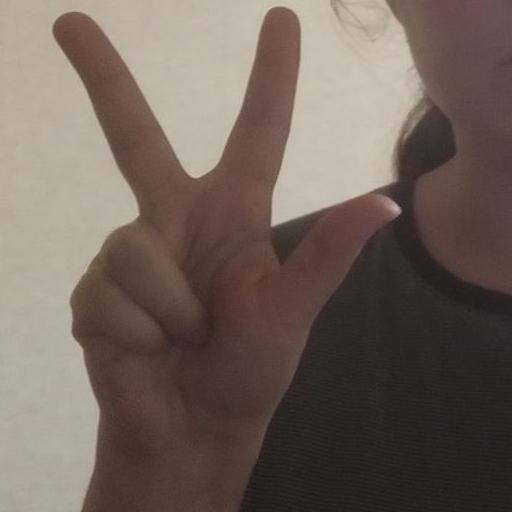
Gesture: three2